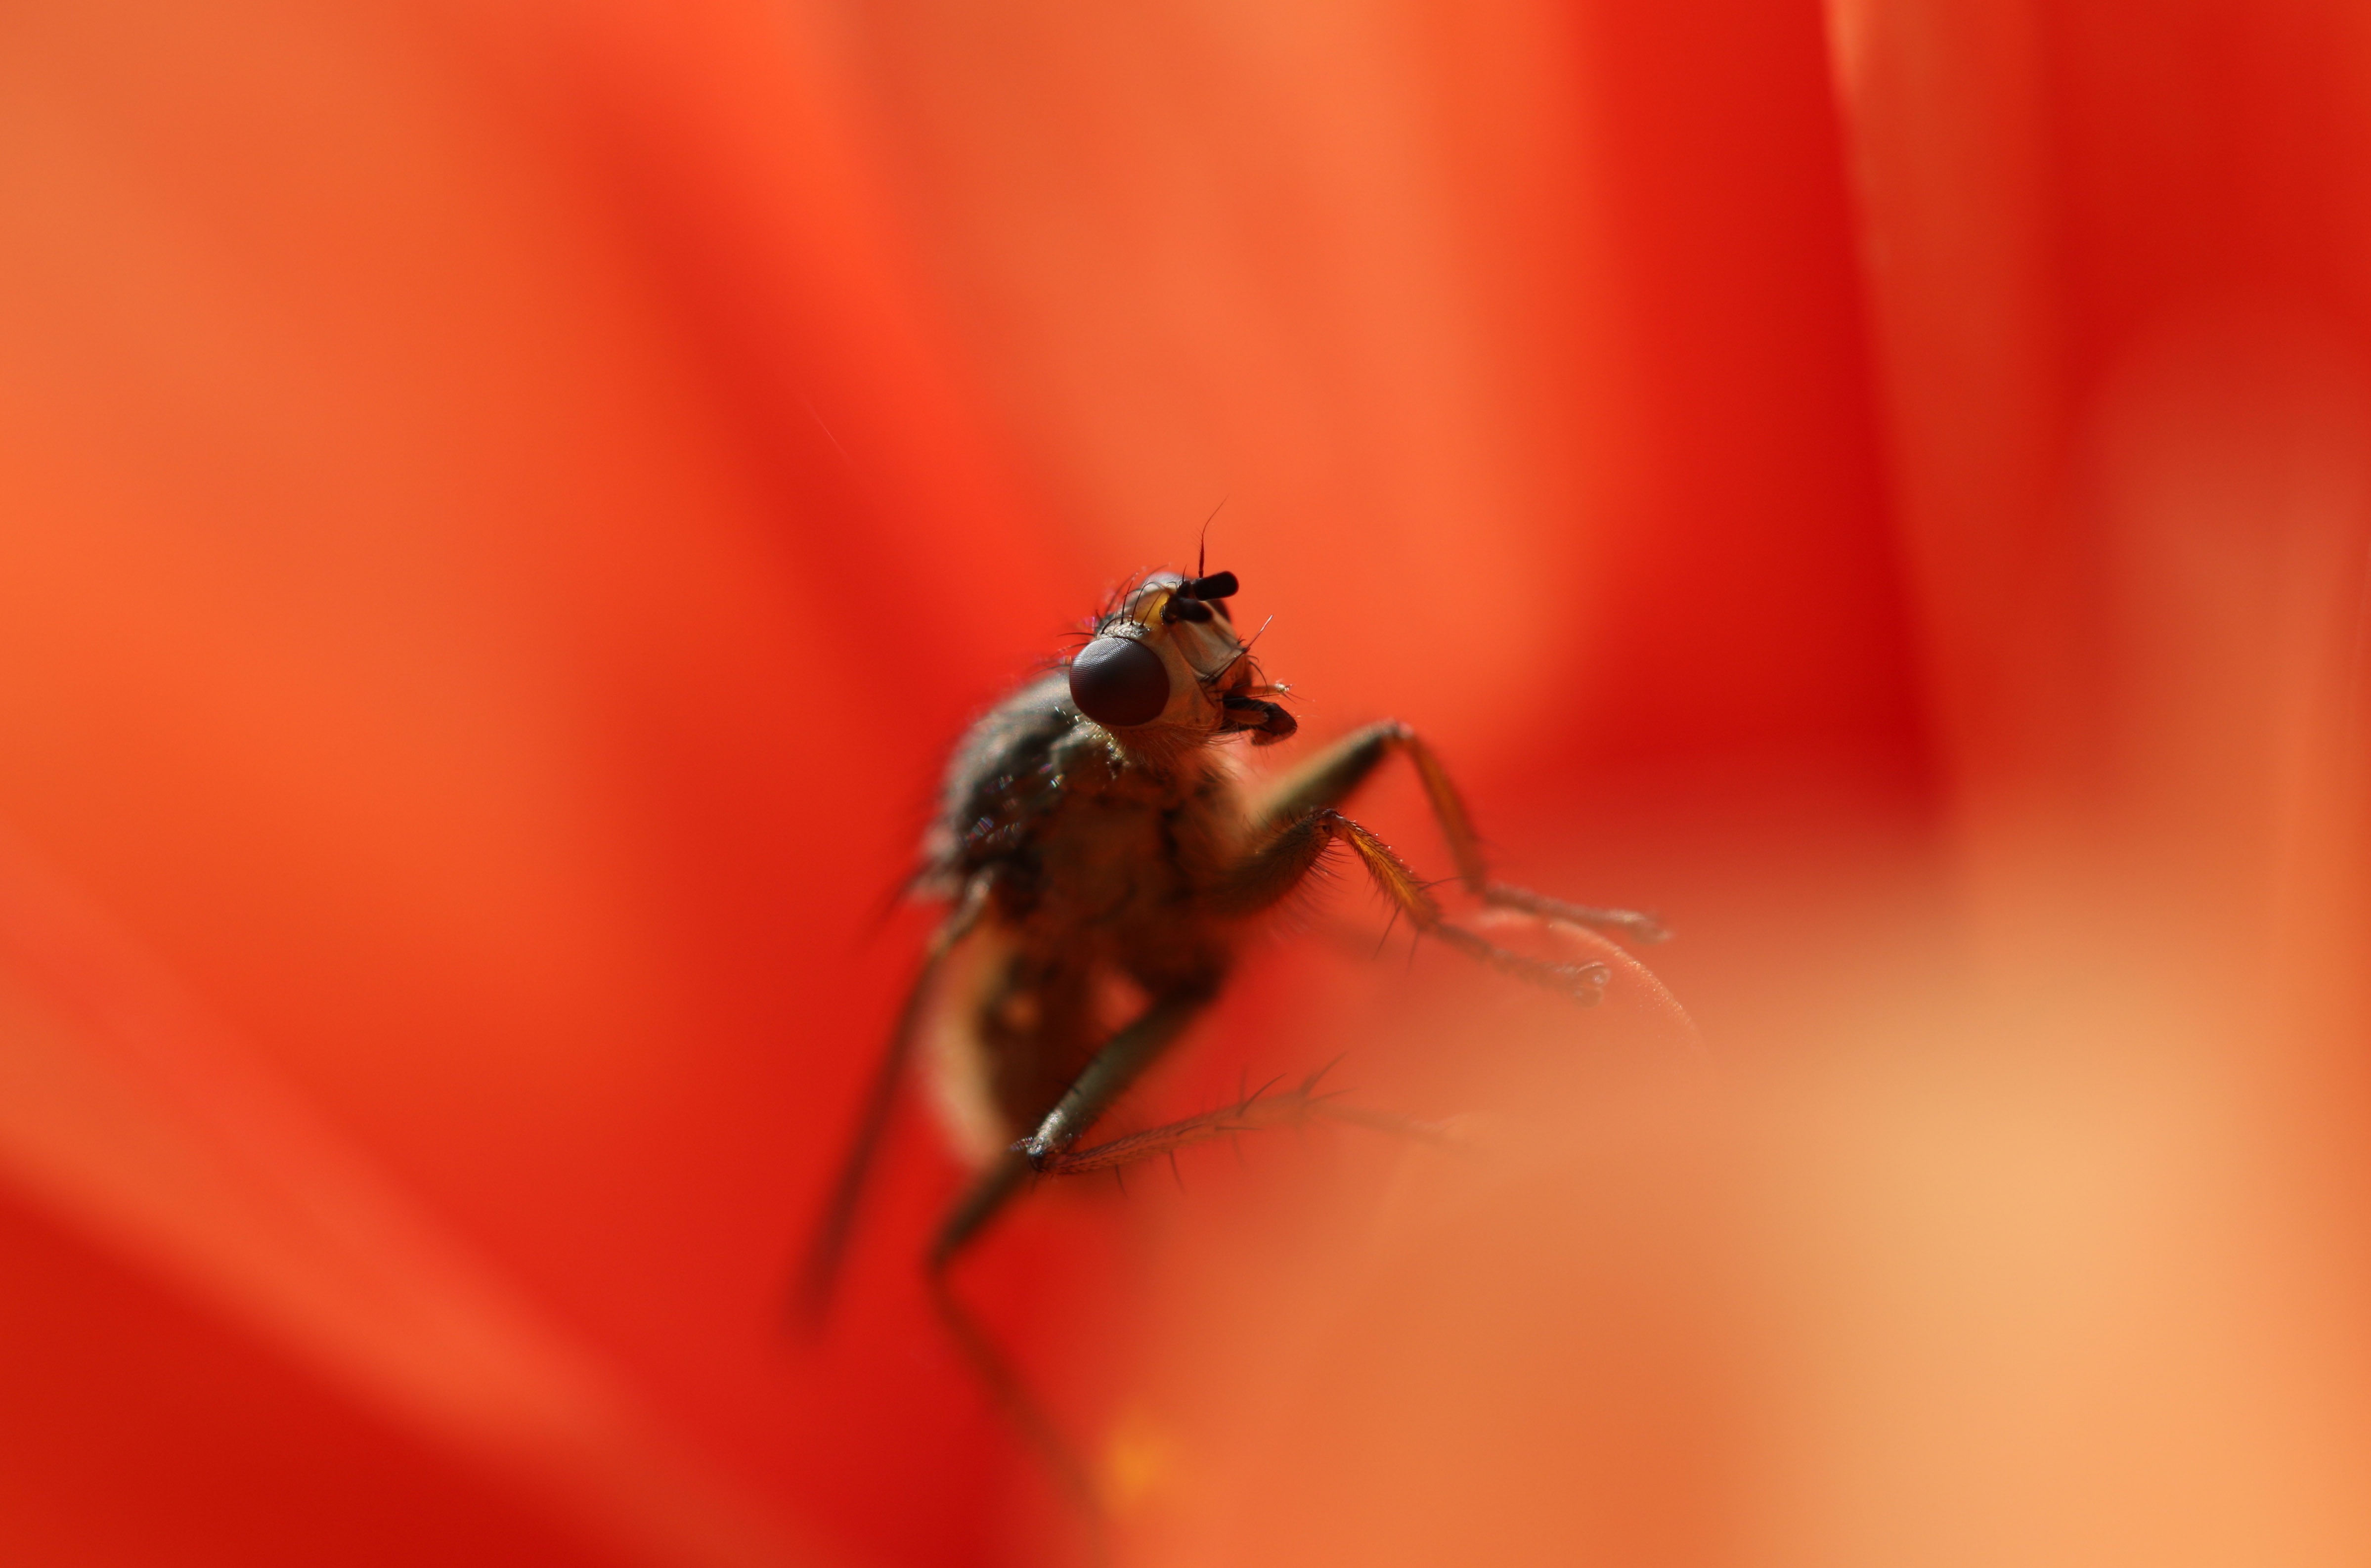
photography, flower, petal, fly, red, insect, bug, fauna, invertebrate, close up, bee, pest, nectar, macro photography, arthropod, membrane winged insect